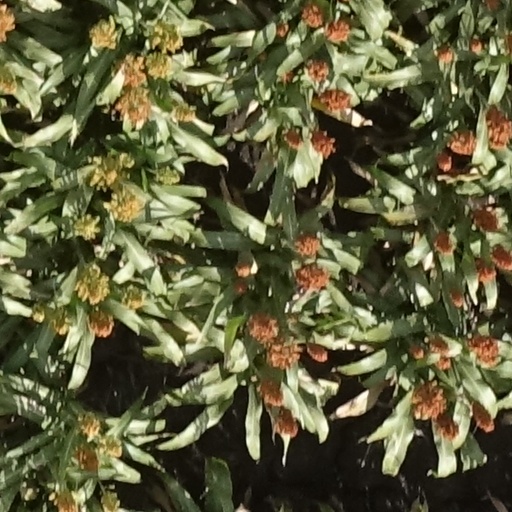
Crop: sorghum